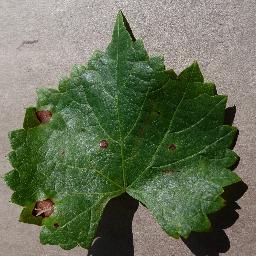
Label: Grape___Black_rot